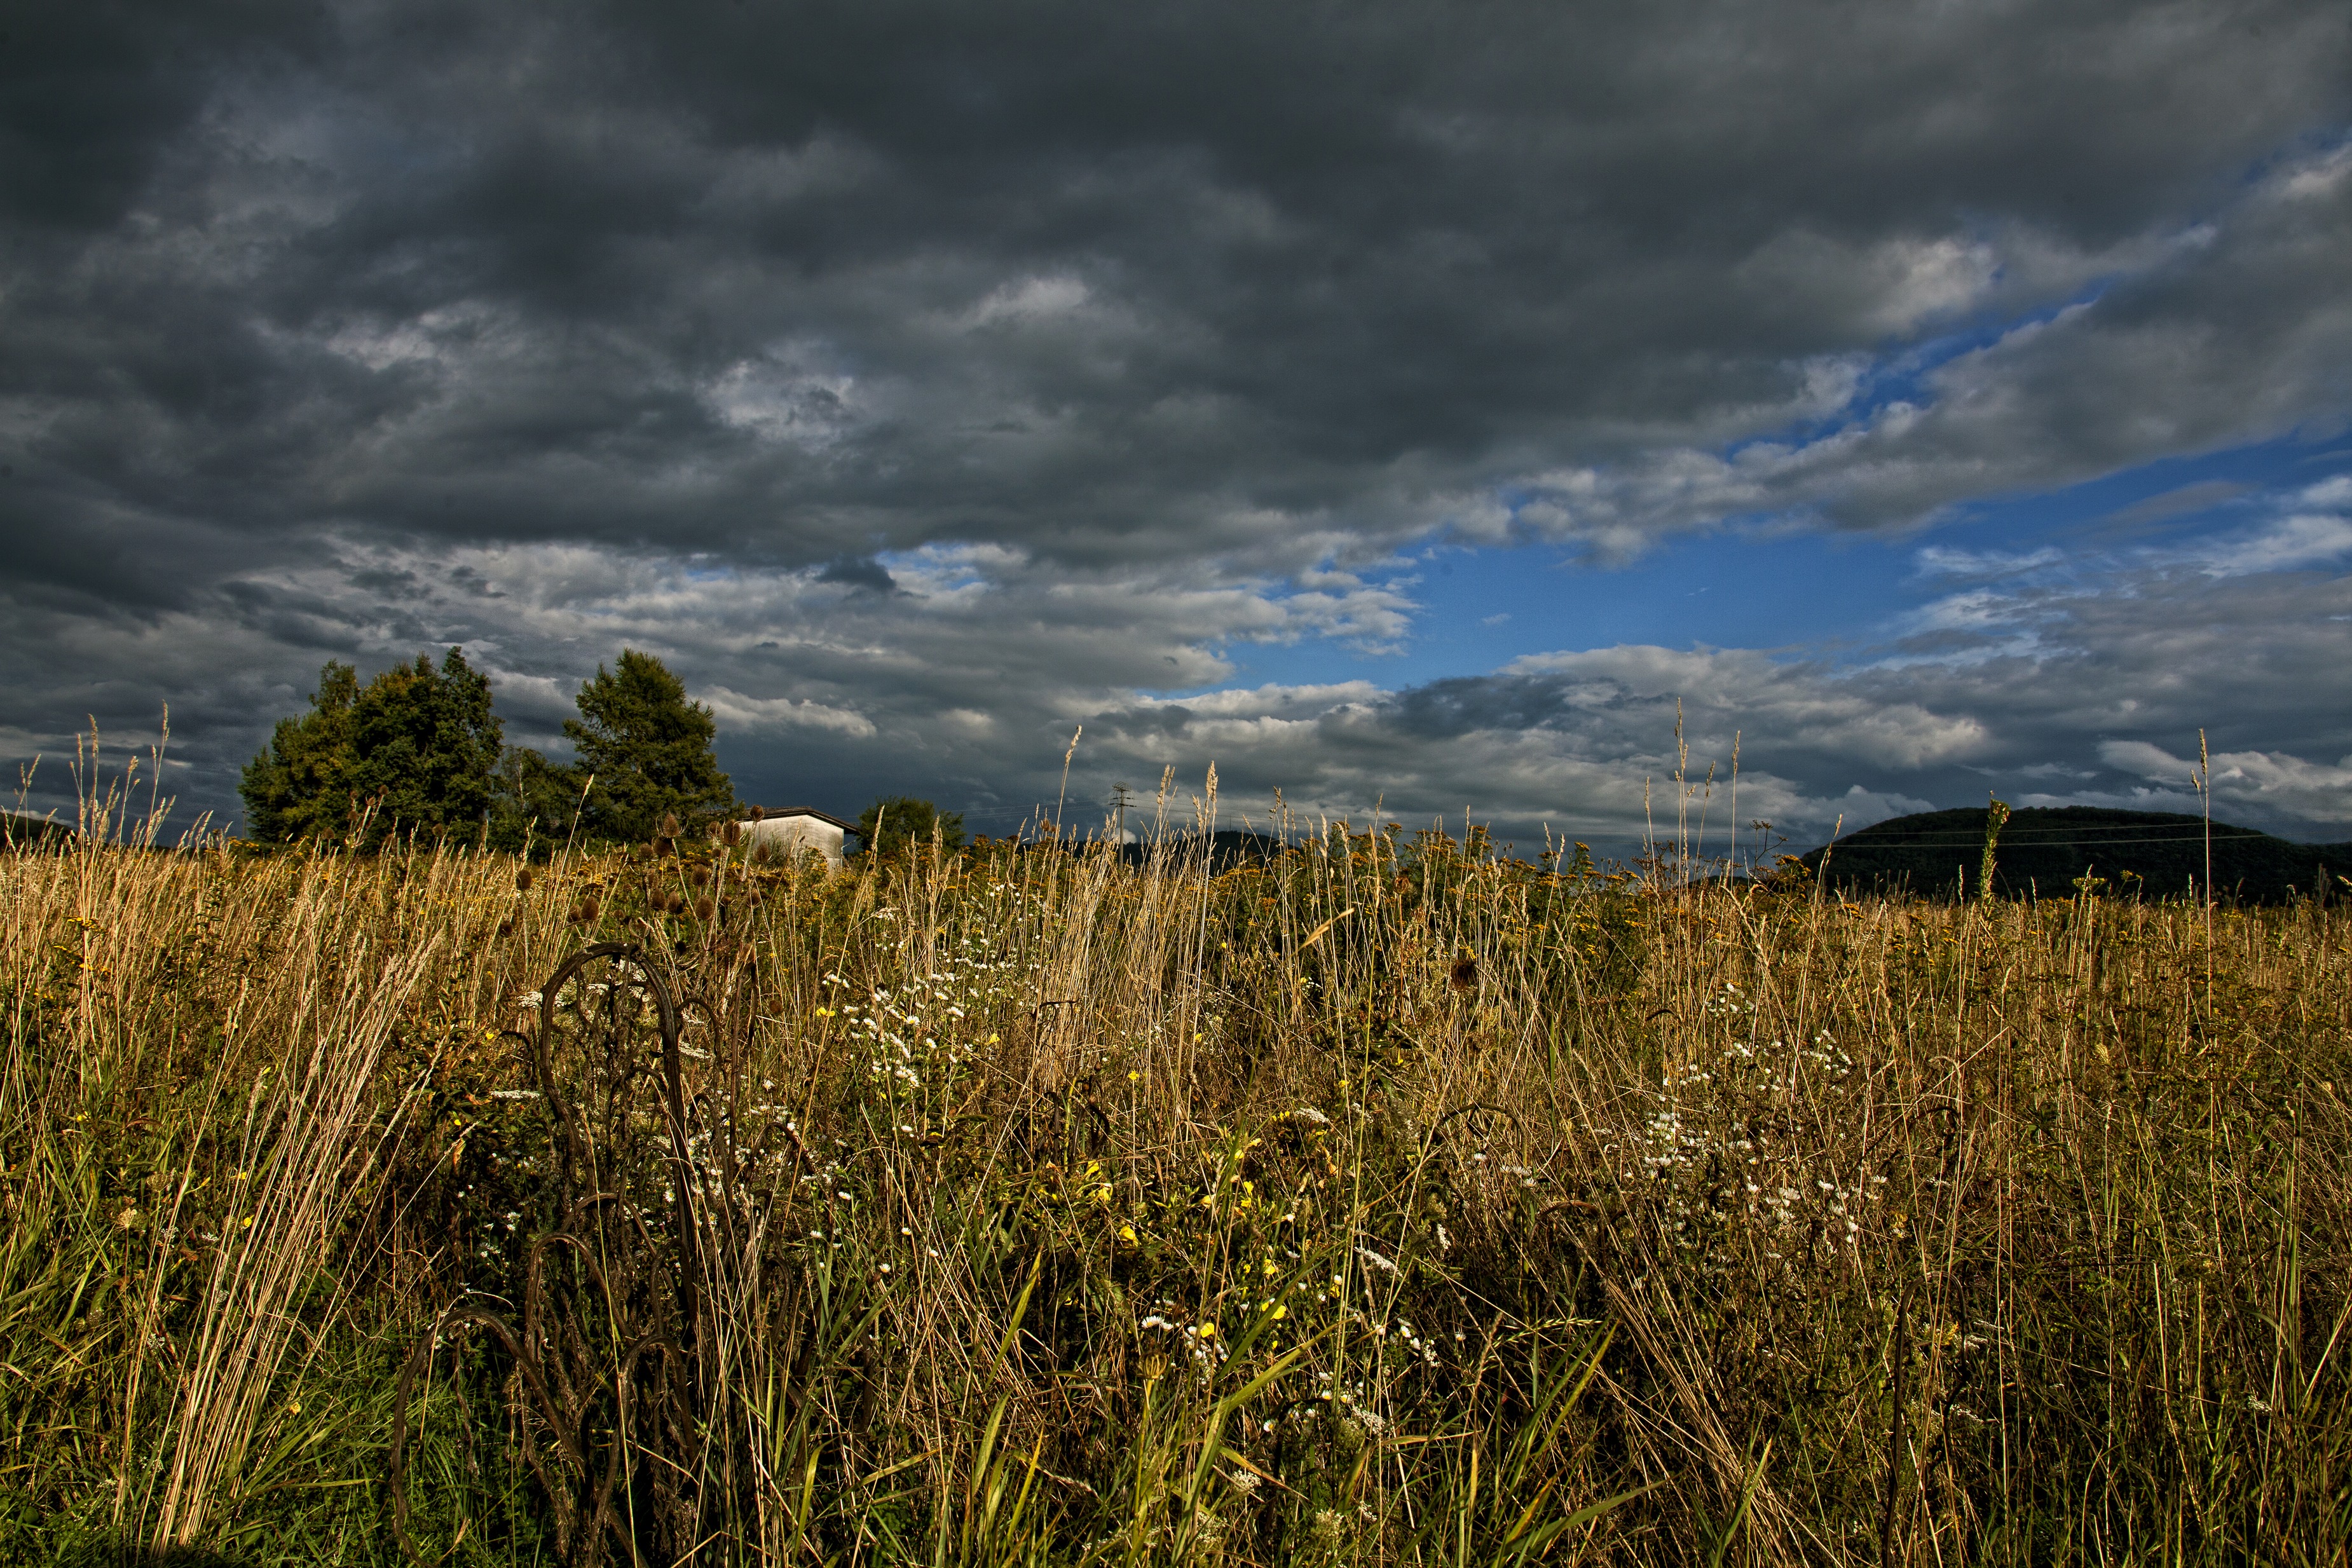
landscape, tree, nature, grass, horizon, wilderness, mountain, cloud, plant, sky, sunset, field, meadow, prairie, sunlight, morning, rain, hill, flower, wind, hut, autumn, agriculture, plain, high grass, autumn mood, clouds, grassland, wetland, habitat, ecosystem, steppe, rural area, gewitterstimmung, meteorological phenomenon, natural environment, grass family, mountainous landforms